Nakhi people

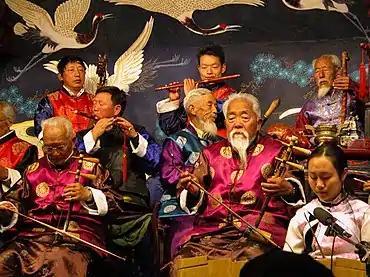
Nakhi "dongjing" musicians in Lijiang

The Nakhi have several indigenous forms of music, including "baisha xiyue" and the Chinese-inspired "dongjing" discussed above.